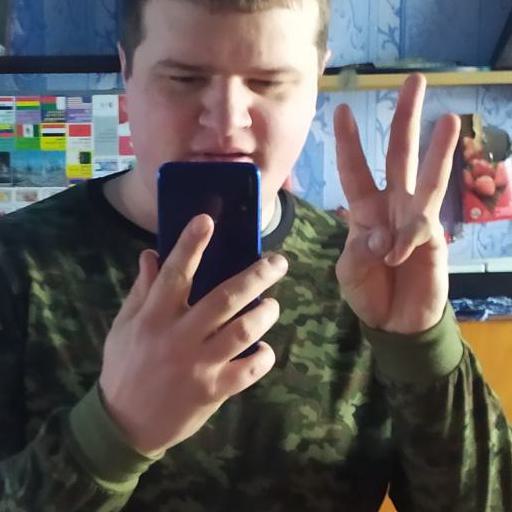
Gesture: no_gesture